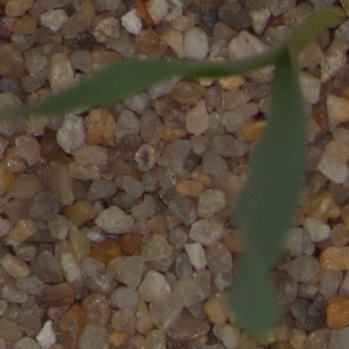
Label: common_wheat